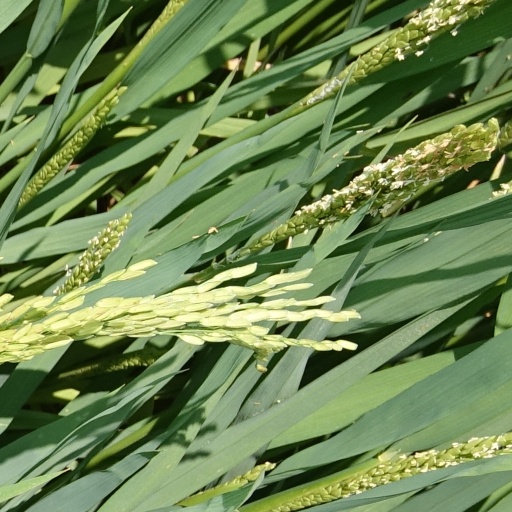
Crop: rice